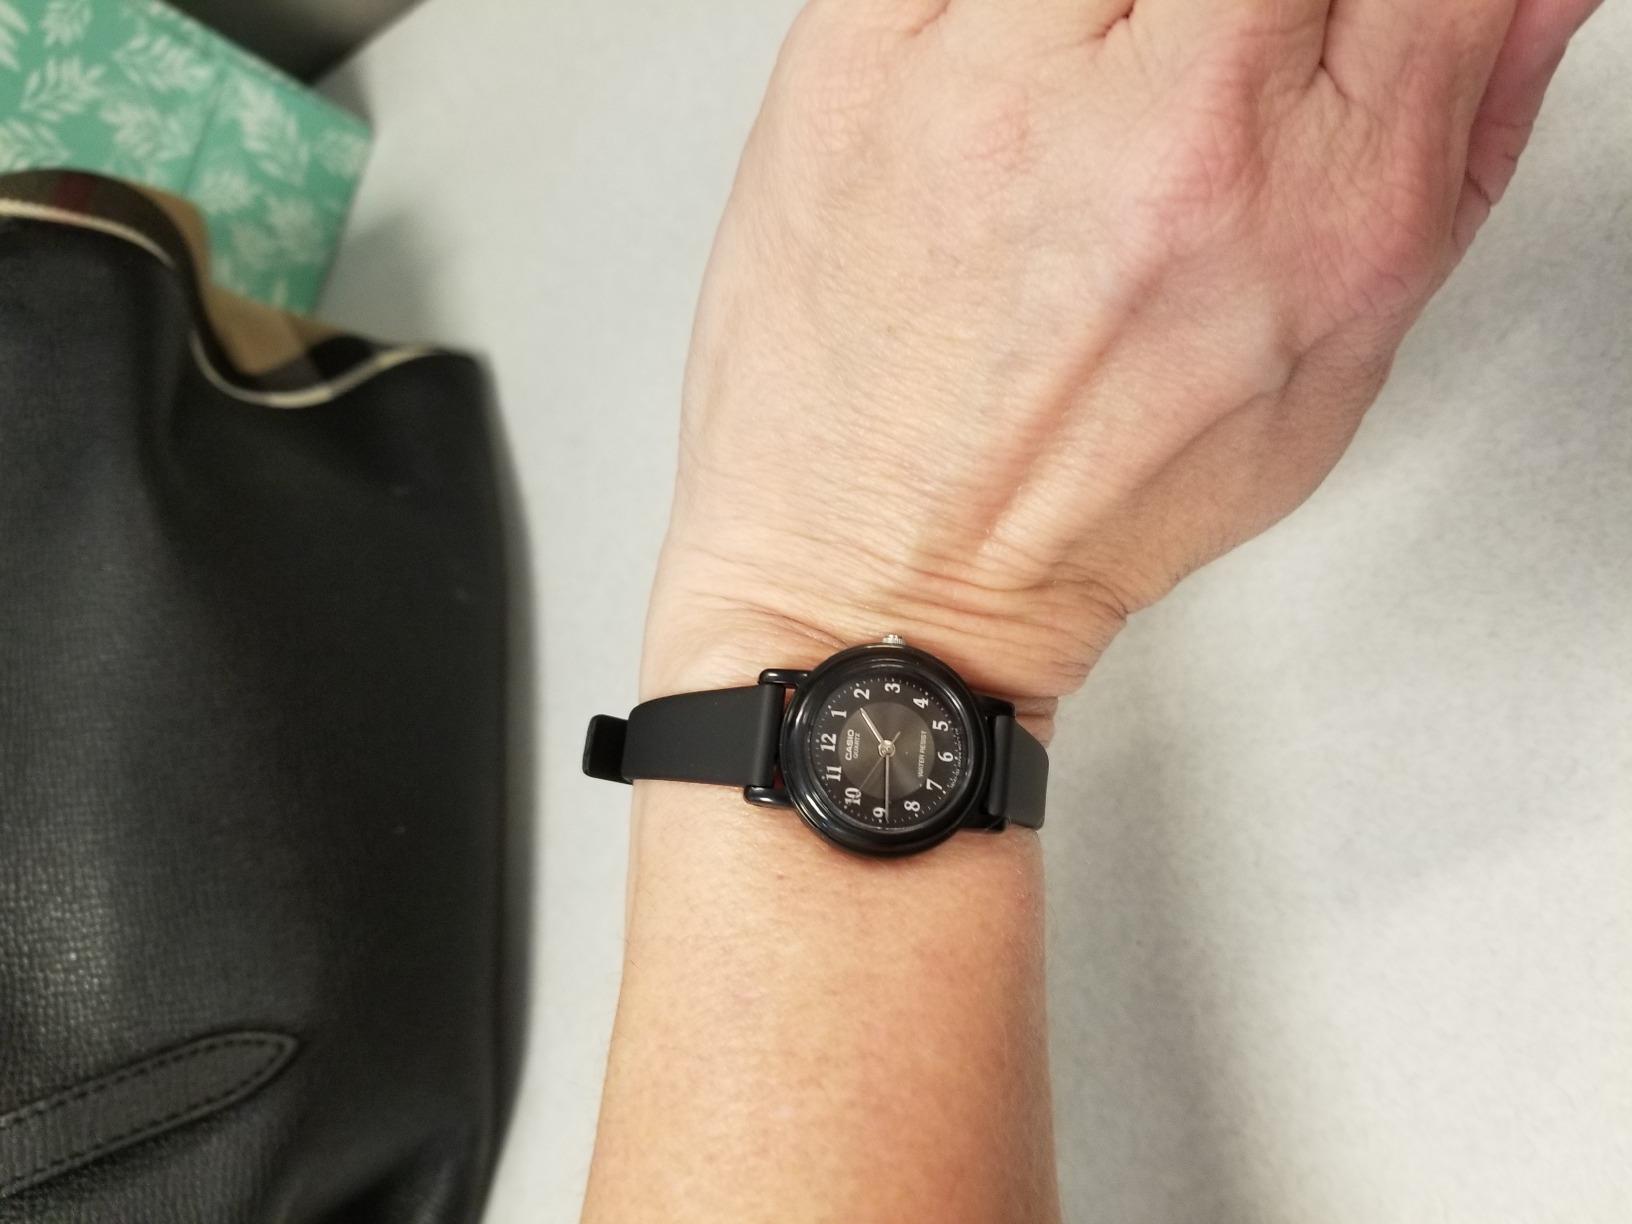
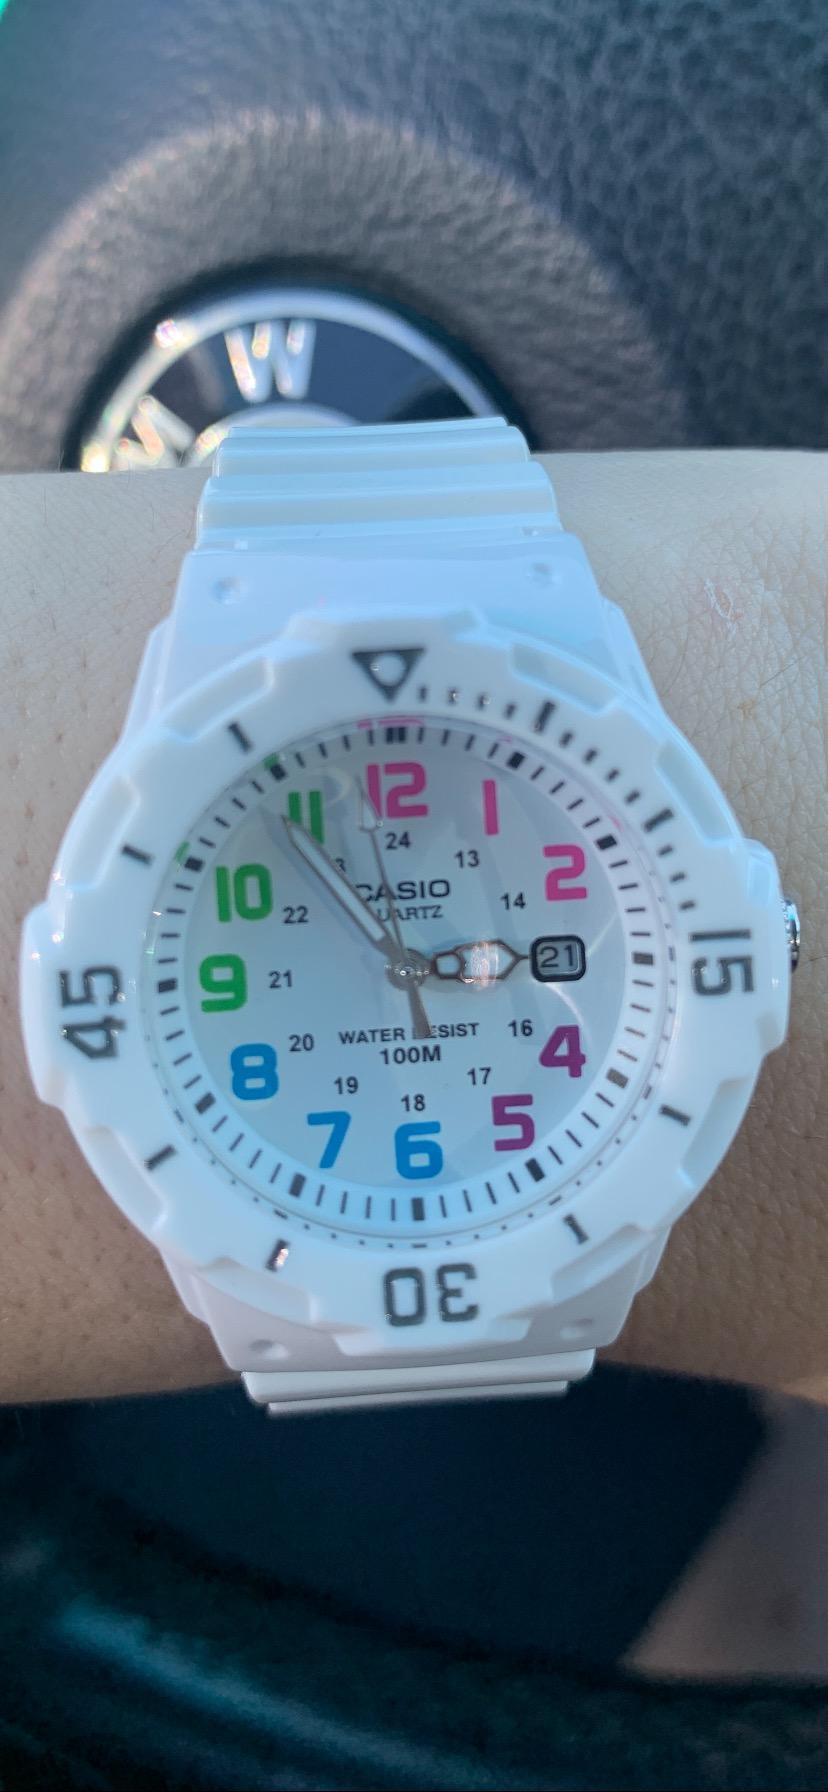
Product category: accessories_watch
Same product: no